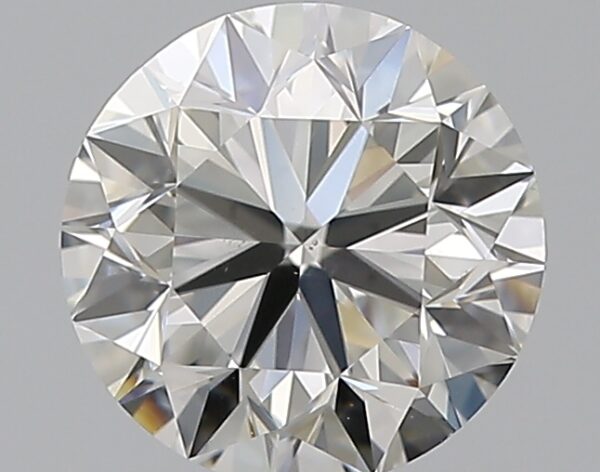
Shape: round
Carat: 1.01
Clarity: VS2
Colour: H
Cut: VG
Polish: EX
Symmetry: EX
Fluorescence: N
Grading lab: GIA
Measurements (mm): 6.23 x 6.27 x 4.02